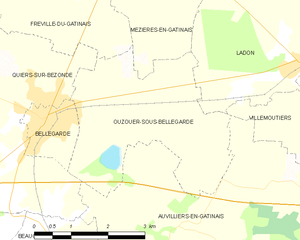
Ouzouer-sous-Bellegarde est une commune française située dans le département du Loiret en région Centre-Val de Loire.